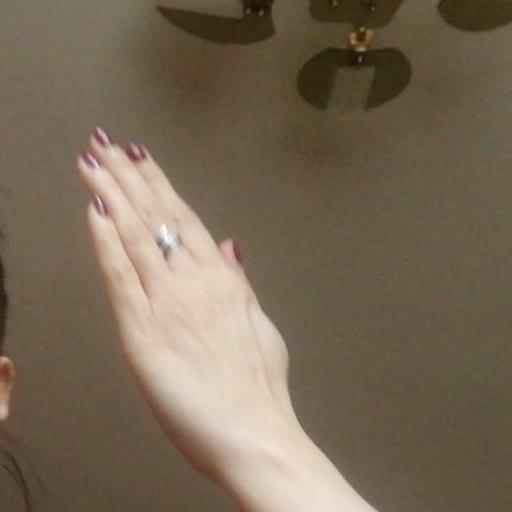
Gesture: stop_inverted